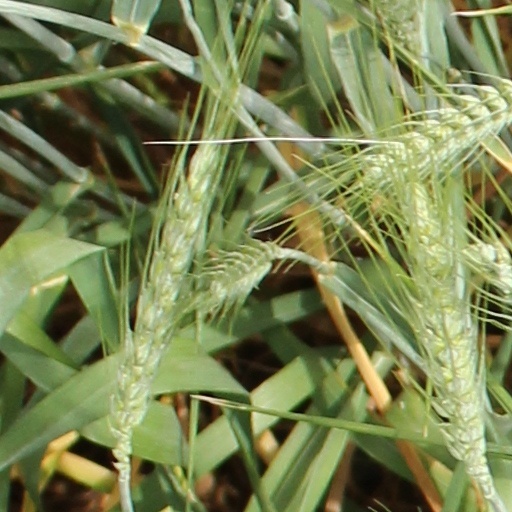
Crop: wheat